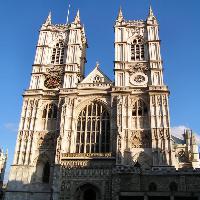
Weather: sun or clear